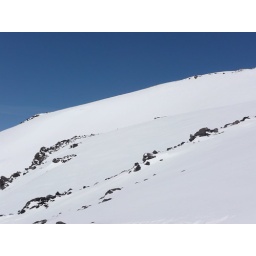
Beautiful blue sky viewed a couple thousand feet below the summit of Mount St. Helens